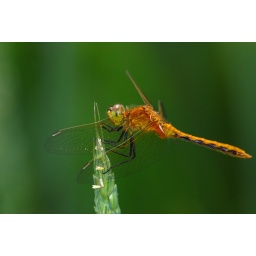
This dragonfly was out in the middle of a wheat field with no water anywhere in sight.